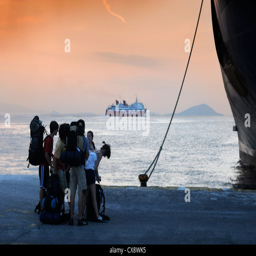
backpackers on the dock with ferries leaving for the port